Muscat (grape)

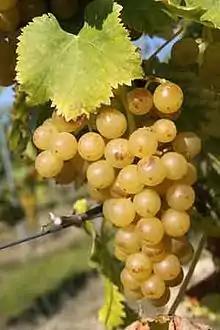
"Moscato Giallo" (Yellow Moscato)

Like Muscat of Hamburg, "Muscat Ottonel" is a relatively recent addition to the Muscat family, being bred in the Loire Valley wine region of France in the 1850s. The grape is a cross of the Swiss wine grape "Chasselas" and "Muscat d'Eisenstadt" (also known as "Muscat de Saumur"). Of all of the major Muscat varieties, "Muscat Ottonel" has the most pale skin color, and tends to produce the most neutral wines and is also the grape variety that ripens the earliest.